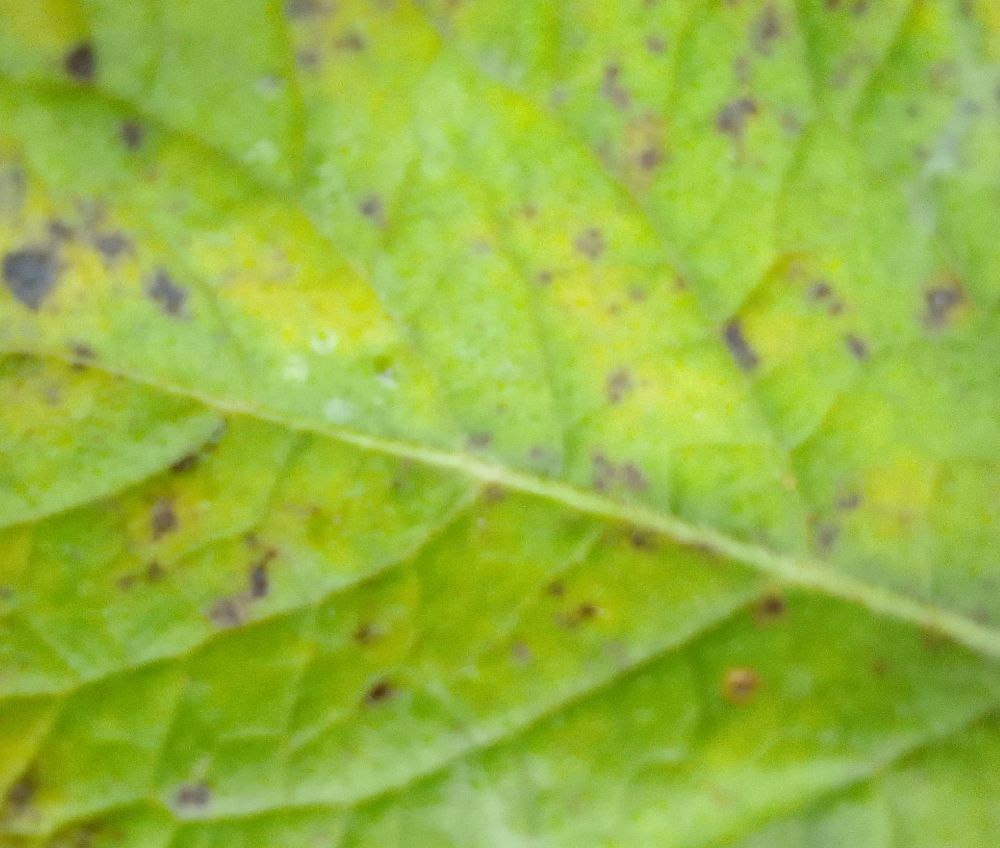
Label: Early blight